Jimmie Johnson

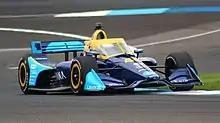
Johnson racing at Indianapolis Motor Speedway in 2021

On November 4, 2022, Johnson purchased an ownership stake in Petty GMS Motorsports. In addition, he announced his return to the Cup Series on a part-time basis in 2023, starting with an attempt to make the 2023 Daytona 500.